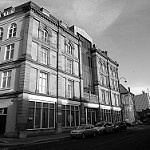
Label: B & W